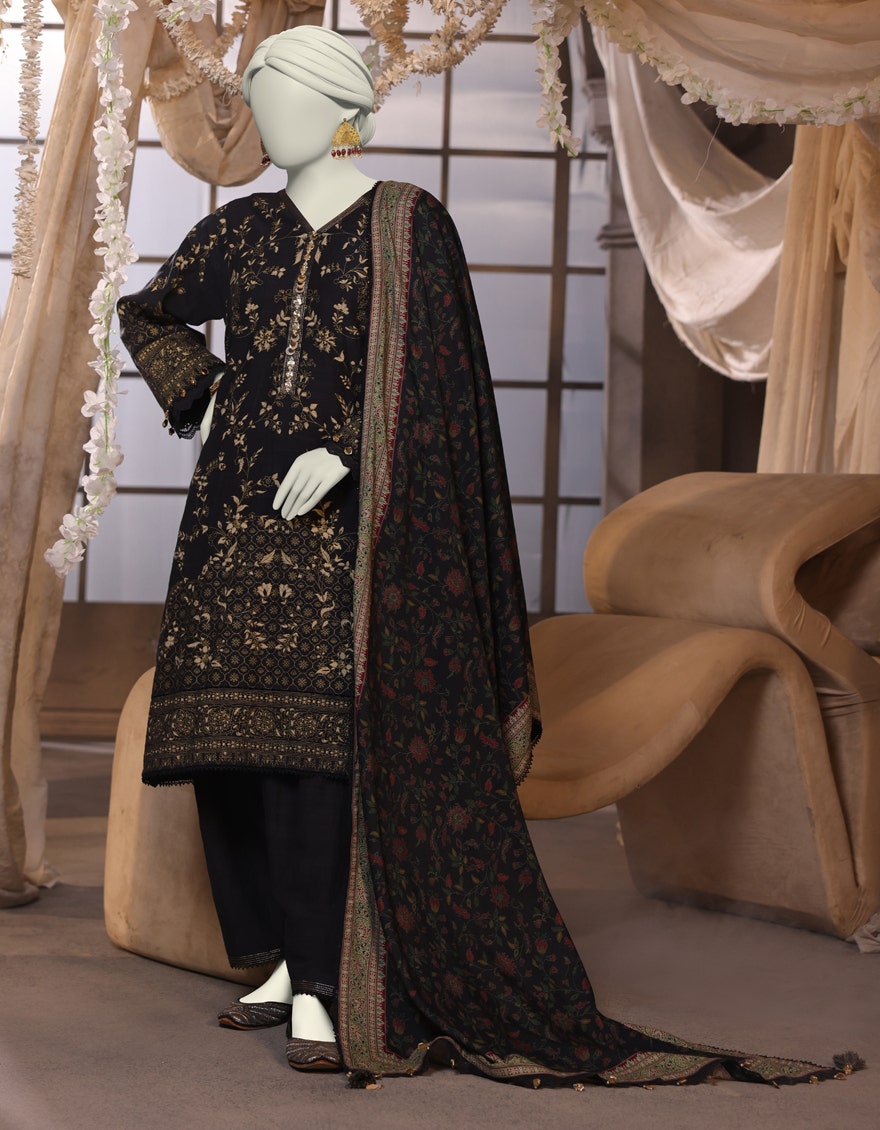
black multi embroidered salwar suit